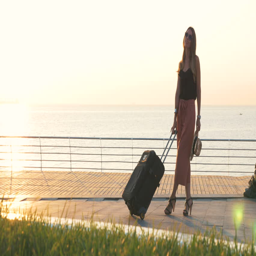
young business lady with suitcase at the seafront during sunset , dolly